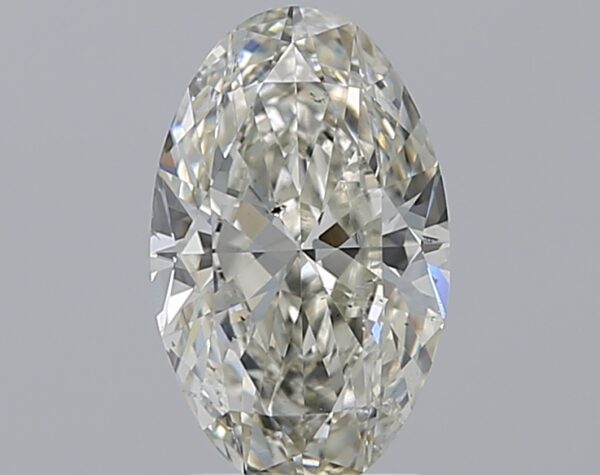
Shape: oval
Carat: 1.8
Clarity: SI1
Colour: J
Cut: EX
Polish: EX
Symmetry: EX
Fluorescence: N
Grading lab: GIA
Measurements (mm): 10.58 x 6.53 x 3.92